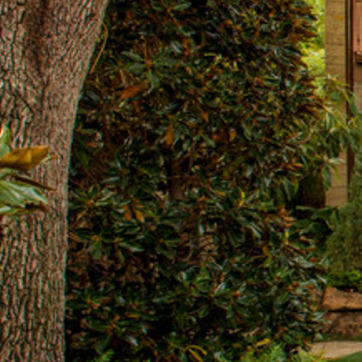
Material: foliage